Jefferson Community and Technical College

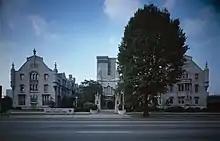

JCTC has six campuses, all in Kentucky. Three are in the Louisville Metro governmental area and three are in other counties: